Alexander Tahy

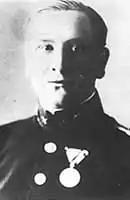

"Oberleutnant" Alexander Tahy (9 April 18967 March 1918) was a Hungarian World War I flying ace credited with eight aerial victories while serving with the Austro-Hungarian Aviation Troops. He began the war as an artilleryman, winning the Silver Medal for Bravery in May 1915. In early 1916, he transferred to aviation duty as an aerial observer. Between 3 December 1916 and 26 June 1917, he was credited with five aerial victories for "Fliegerkompanie 19", earning another three decorations. Having taught himself to fly, he transferred to a fighter unit, "Fliegerkompanie 51J" for his last three victories. On 7 March 1918, Tahy died in a flying accident. His greatest honor came after his death, when he was awarded the Knight's Cross of the Order of Leopold with War Decorations and Swords.